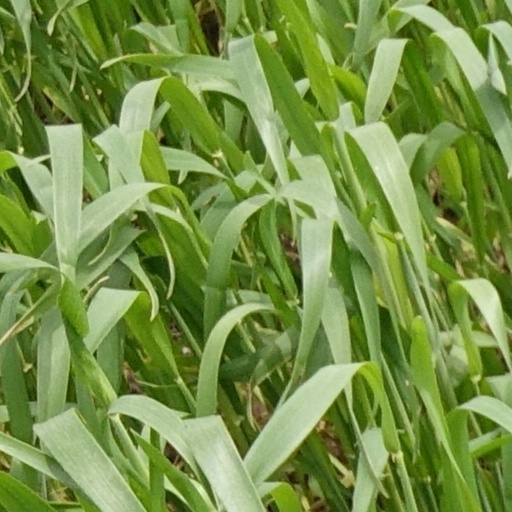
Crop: wheat